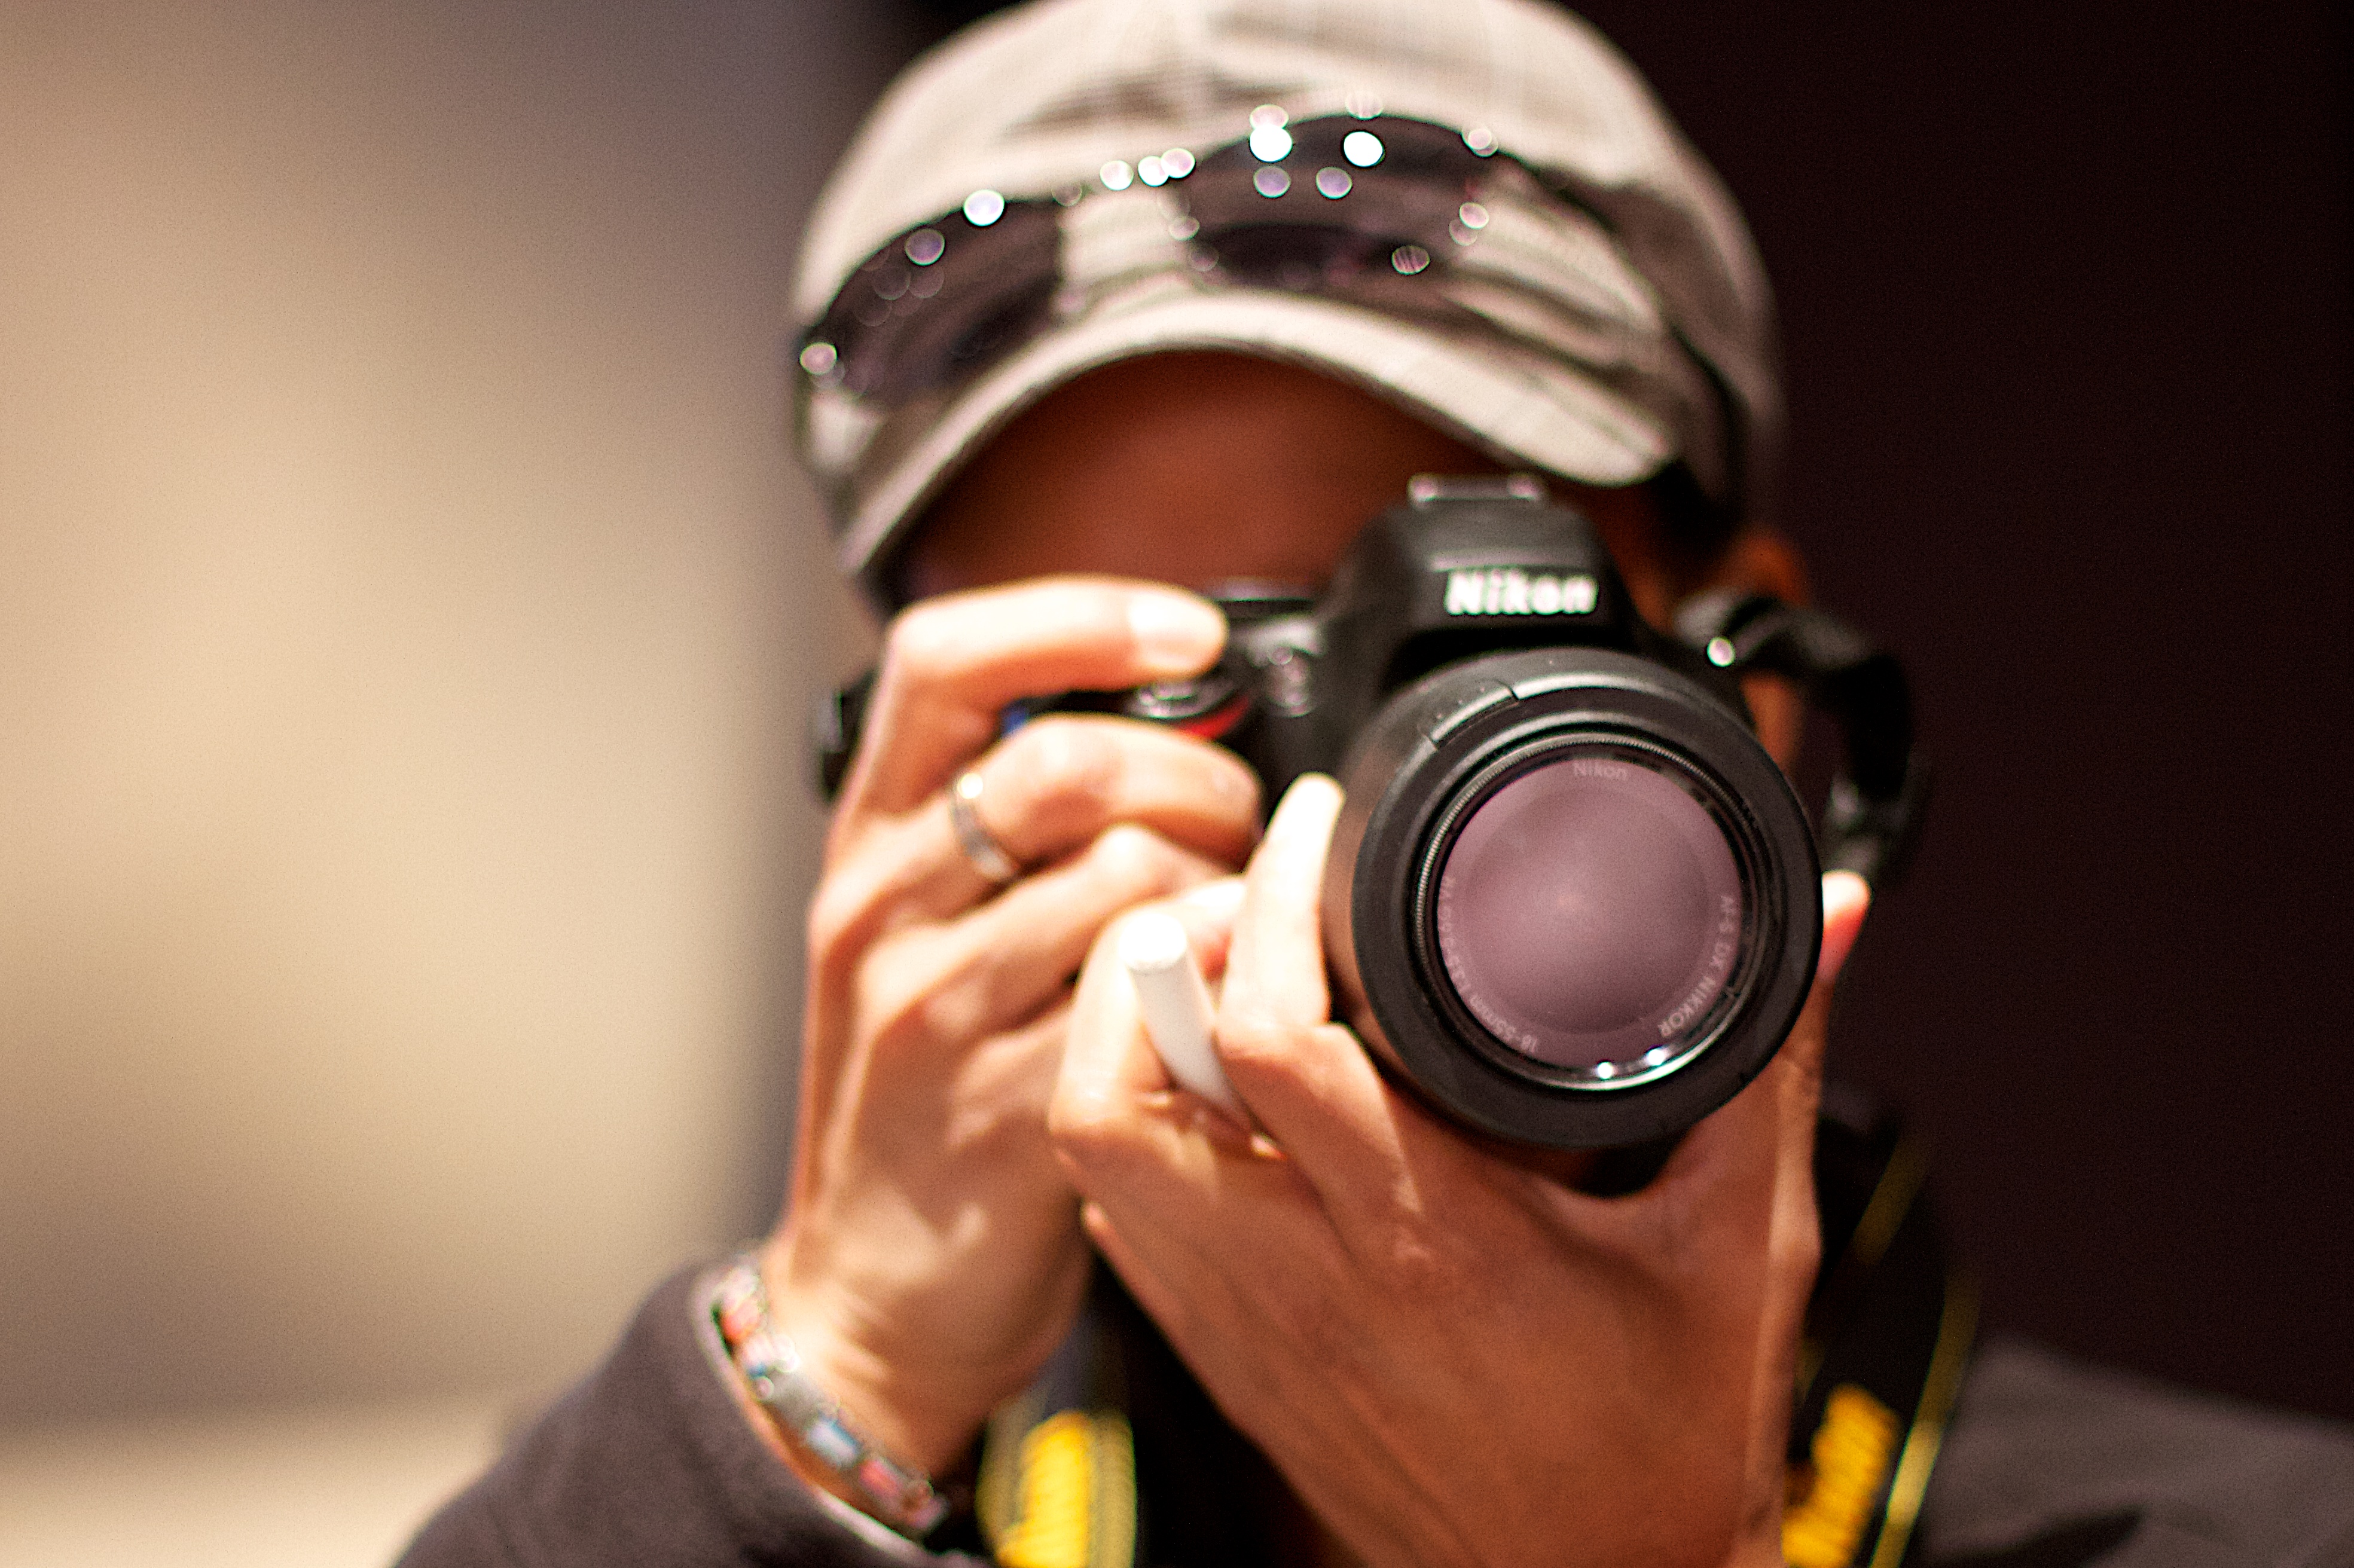
hand, photography, clothing, black, close up, reflex camera, photograph, techtalks, digital slr, single lens reflex camera, mirrorless interchangeable lens camera, camera operator